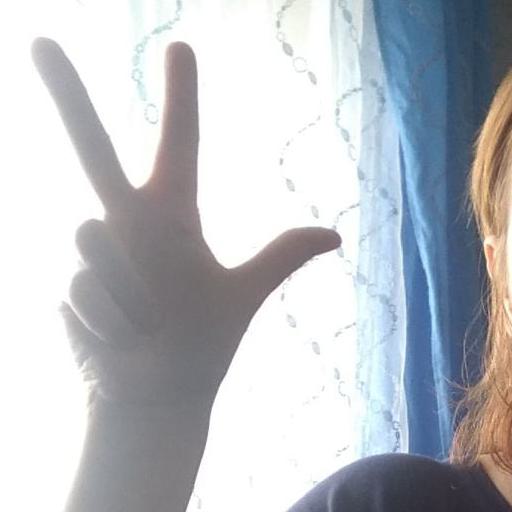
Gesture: three2